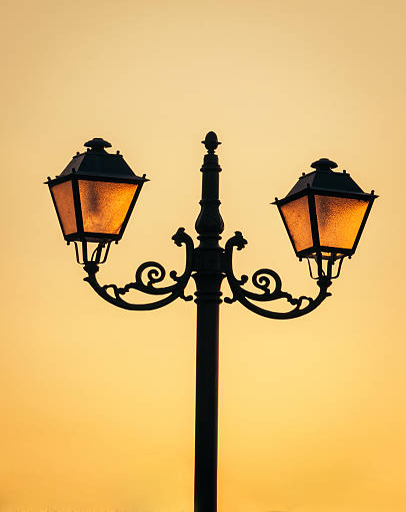
glowing street lamps / lanterns on a sunset sky